Paul Bourget

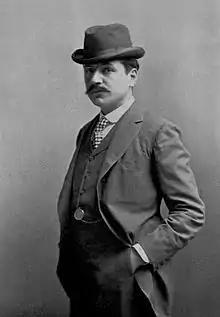
Bourget in 1899

Paul Charles Joseph Bourget (2 September 185225 December 1935) was a French poet, novelist and critic. He was nominated for the Nobel Prize in Literature five times.